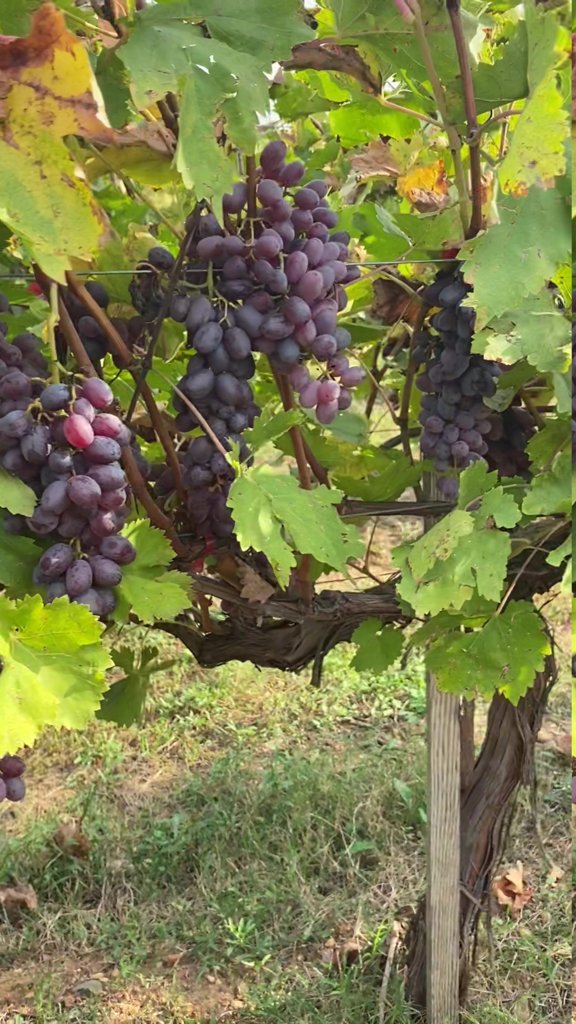
Berries visible: 188
Grape clusters: 7